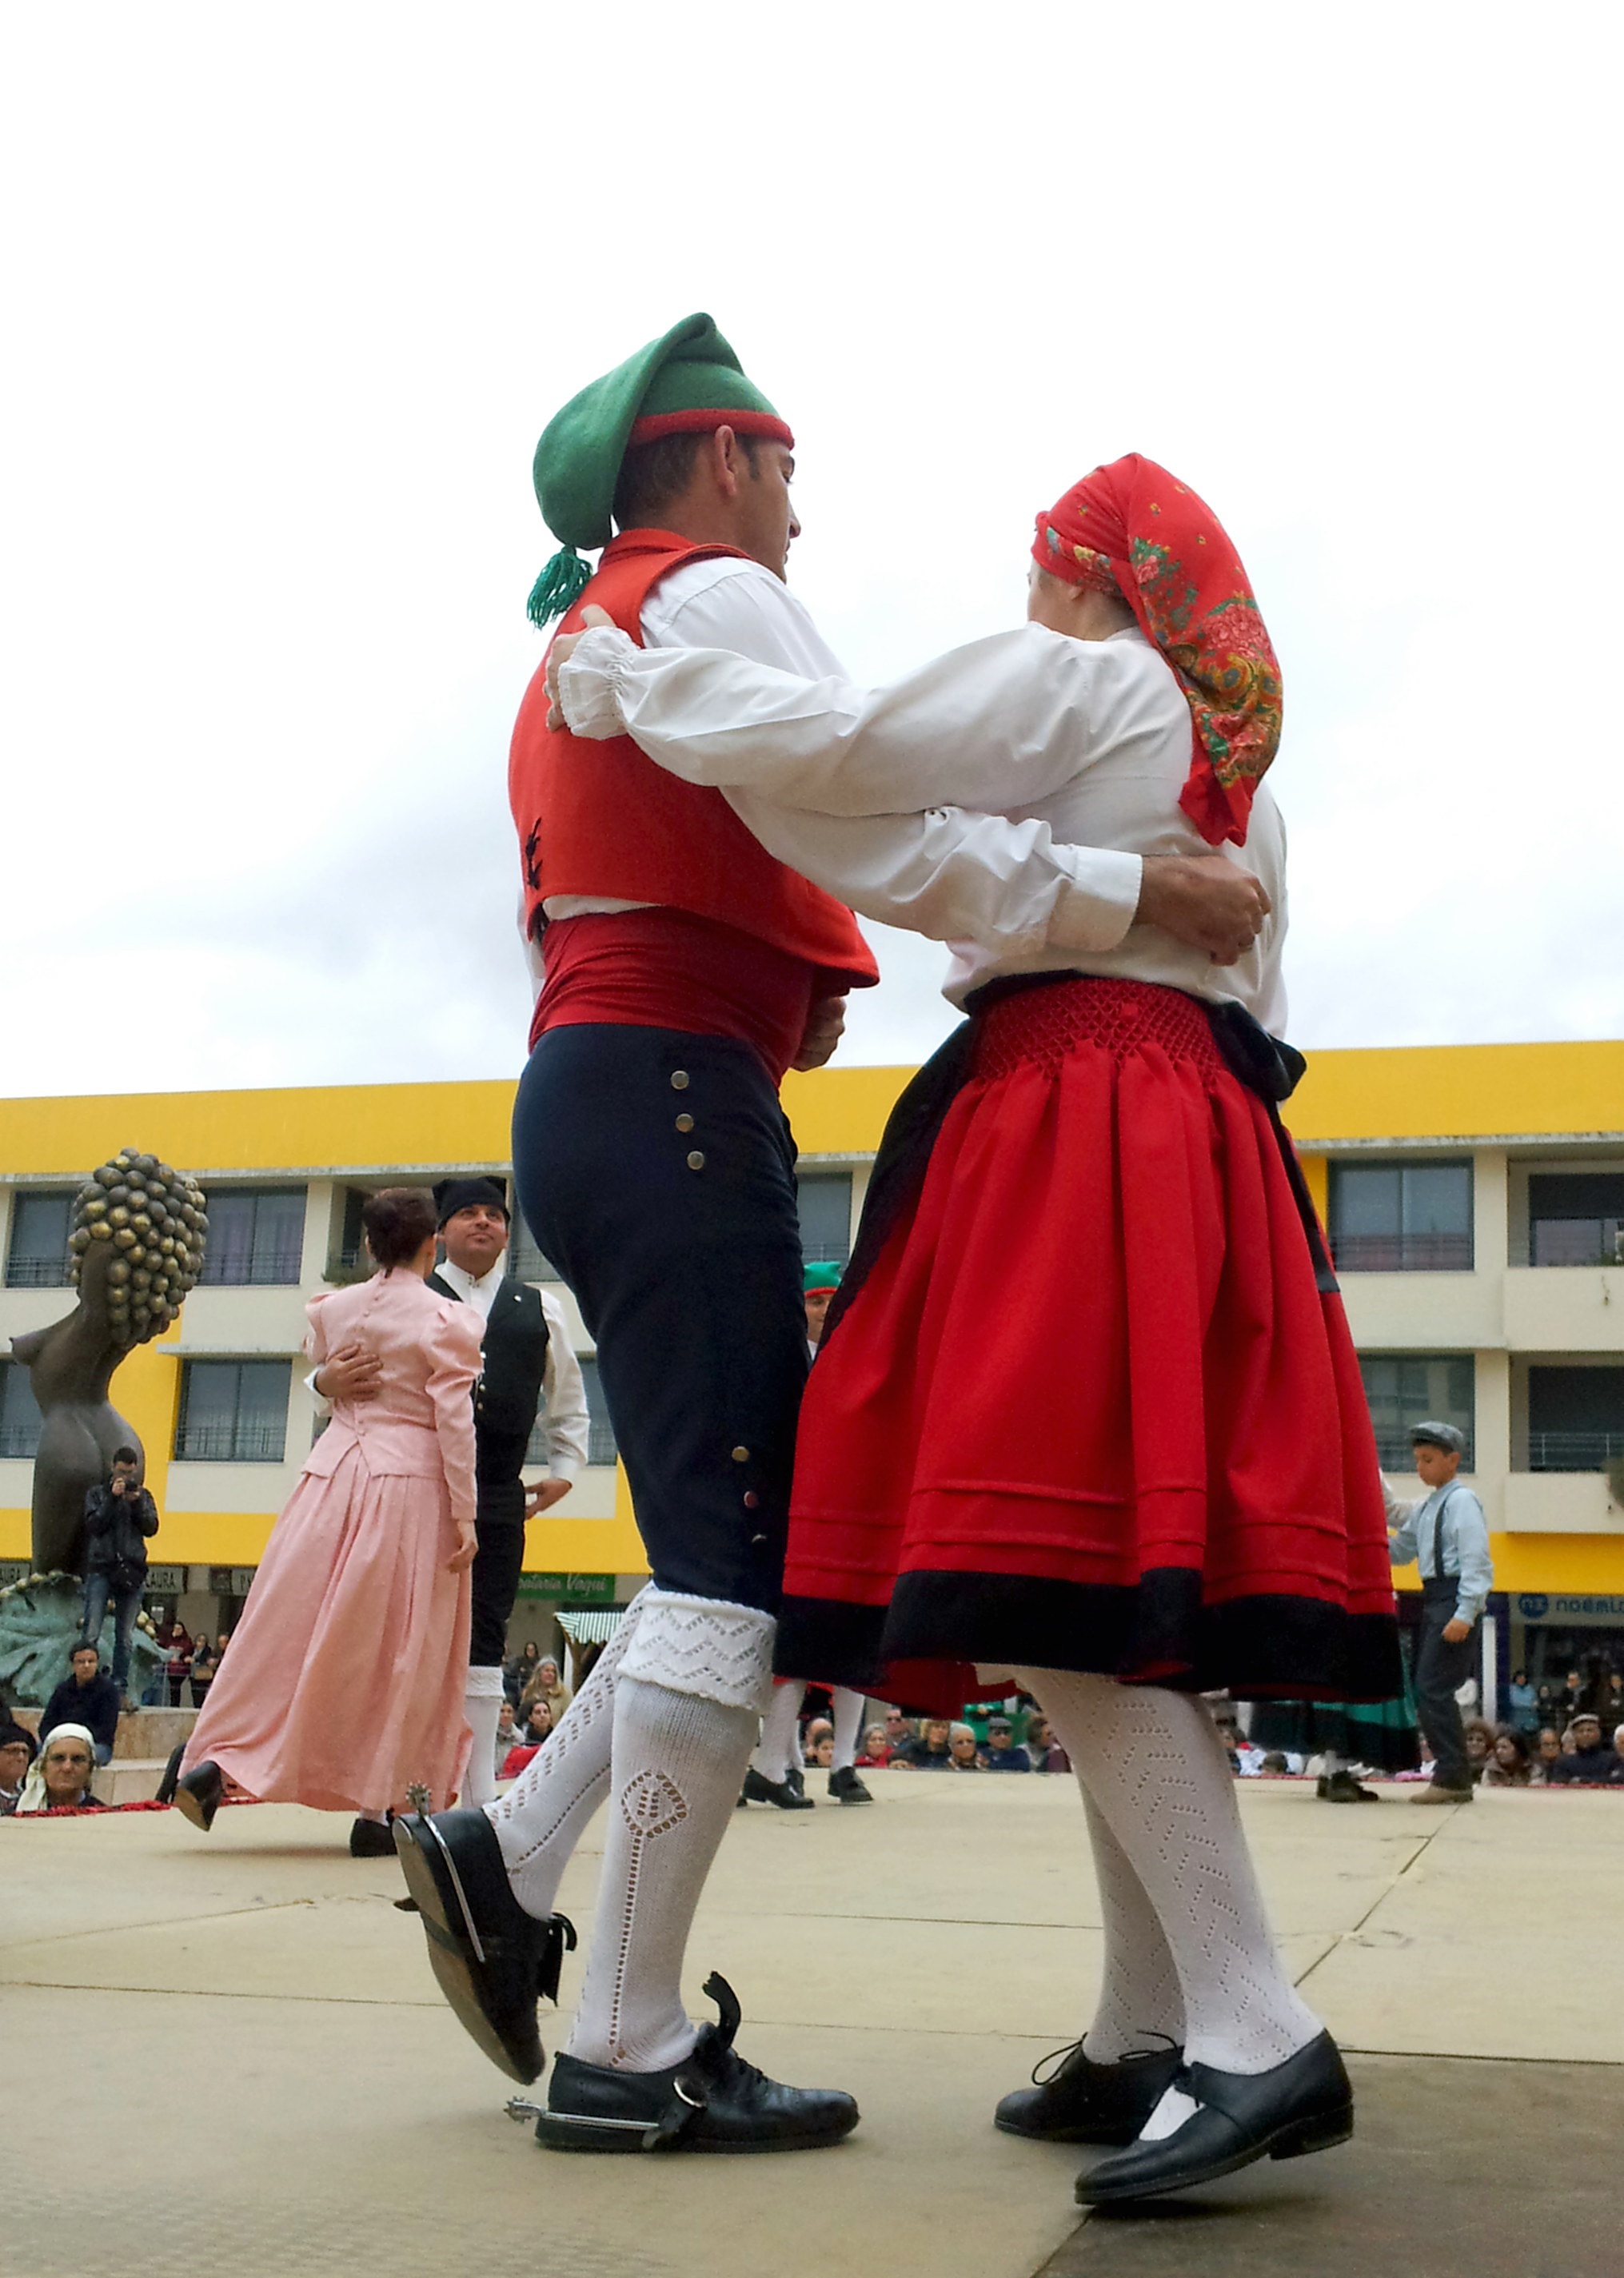
music, dance, clothing, sports, portugal, costume, folklore, ethnography, performing arts, folk dance